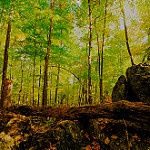
Scene: Outdoor